Upper Hudson AVA

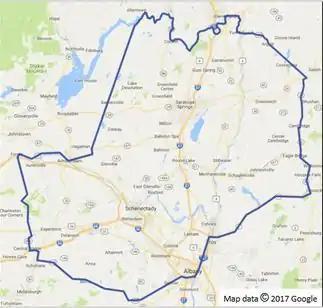

Upper Hudson is an American Viticultural Area (AVA) located in all or portions of Albany, Montgomery, Rensselaer, Saratoga, Schenectady, Schoharie, and Washington Counties in upstate New York northwest of the state capital of Albany. It was established on December 5, 2018 by the Alcohol and Tobacco Tax and Trade Bureau (TTB), Treasury after reviewing the petition submitted by Andrew and Kathleen Weber, owners of Northern Cross Vineyard, on behalf of local grape growers and vintners, proposing the viticultural area named "Upper Hudson." At the outset, it was approximately with nearly under vine and 19 vineyards.